Georg Kopprasch

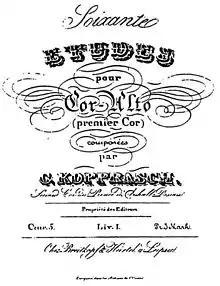
Original cover of first set of sixty horn etudes composed by Georg Kopprasch - incorrectly attributed to "C" Kopprasch

From a musical family, Kopprasch was the son of composer Wilhelm Kopprasch who was also a bassoonist in the orchestra of the Prince of Dessau. Georg Kopprasch was a member of the Prussian Regiment band and by 1822 played second horn in the Royal Theater in Berlin. By 1832 Kopprasch had returned to Dessau and played second horn in the court orchestra, where he likely spent the remainder of his career.